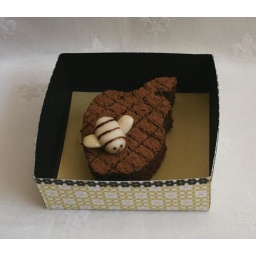
Chochlate&Honey cake with marzipan bees decoration in a Cardstock box